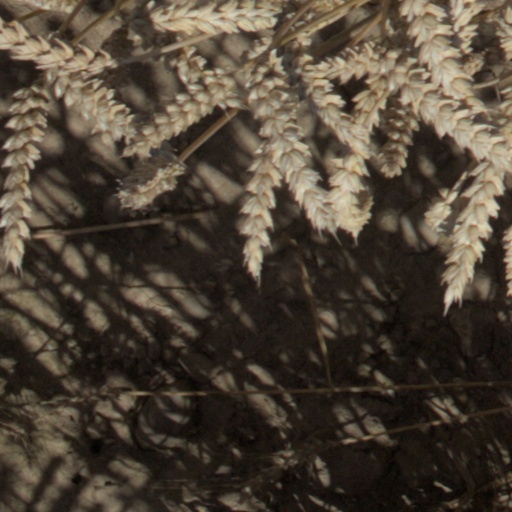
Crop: wheat